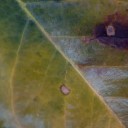
Label: Cerscospora